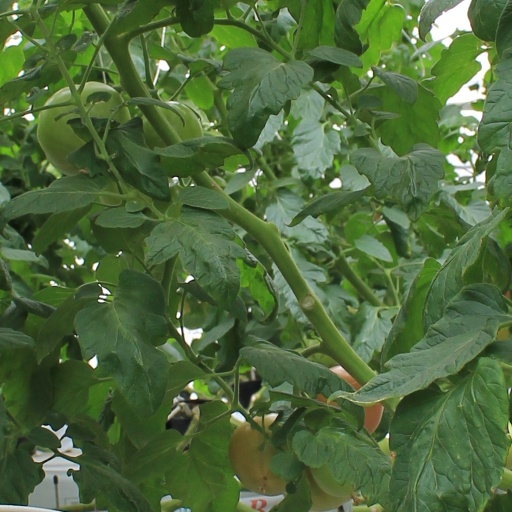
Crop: tomato